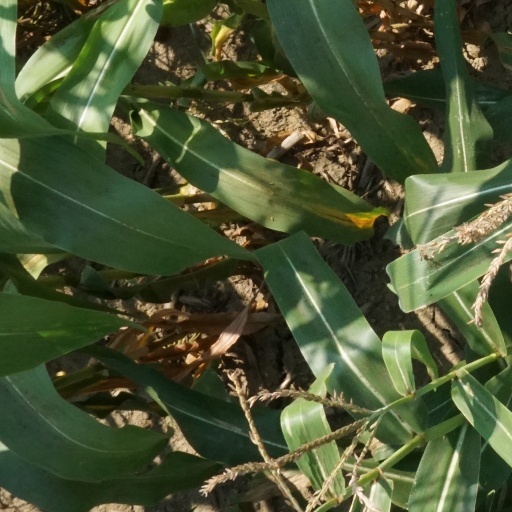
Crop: maize; corn